Franceville, Colorado

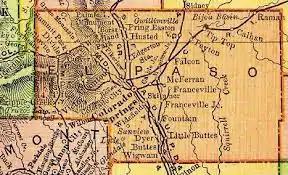
Early El Paso County Colorado map.

Franceville was a coal mining town and railroad post office in eastern El Paso County, Colorado, about five miles from the town of Falcon and twelve miles east of Colorado Springs. The Franceville post office operated from November 2, 1881, until May 14, 1894. The town was located on land owned by Matt France. There were 120 people in the town in 1885.